MS Dhoni

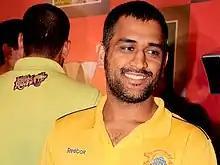
Dhoni with Chennai Super Kings in 2011

After the Champions Trophy, India toured West Indies for a tri-nation tournament against the hosts and Sri Lanka. Dhoni got injured at the start of the tournament thus ruling him out for most of the tournament. He returned to play the final where he was adjudged Man of the match for scoring 45 runs off 52 balls including 16 runs in the final over to take India to victory by one wicket. In November 2013, Dhoni became the second India batsman after Sachin Tendulkar to aggregate more than thousand runs in ODIs against Australia. India toured South Africa and New Zealand in the 2013–14 season. Though Dhoni scored 84 runs at an average of 48 including one half-century against South Africa and 272 runs with three consecutive 50-plus scores against New Zealand, India lost both the series. Dhoni himself reached 8000 runs in ODI in the series against New Zealand. Dhoni led India in the 2014 ICC World Twenty20 where India finished as runners-up after losing to Sri Lanka in the final. He was named as captain and wicket-keeper of the 'Team of the Tournament' by the ICC.